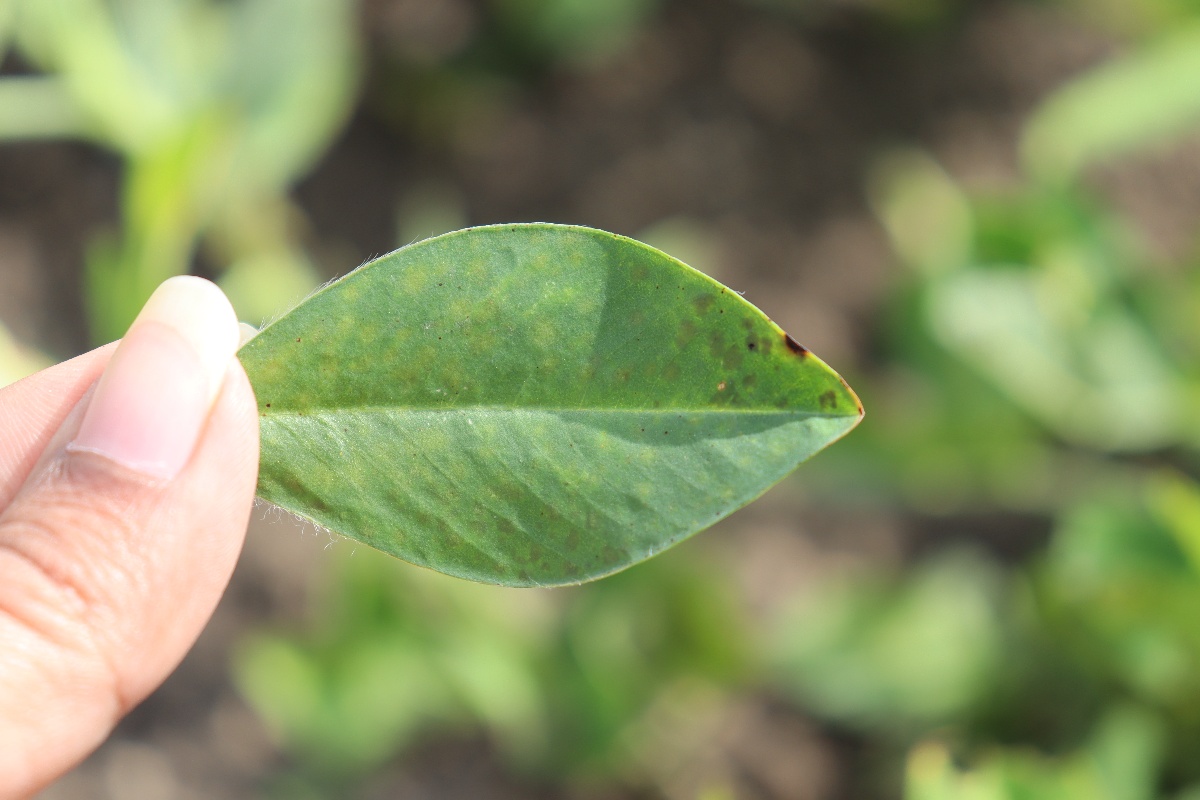
Label: rust